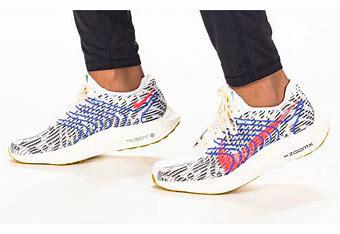
Brand: Nike
Model: Pegasus Turbo Next Nature